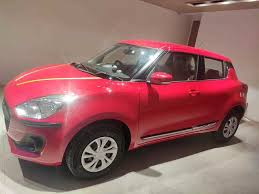
Label: noambulance